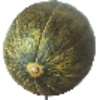
Label: melon_piel_de_sapo